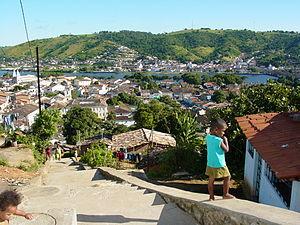
Cachoeira est une municipalité brésilienne de l'État de Bahia et la microrégion de Santo Antônio de Jesus.